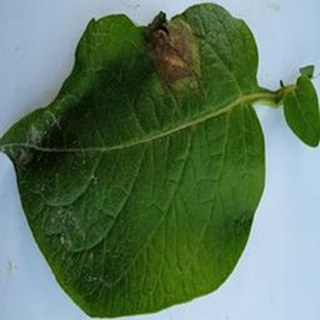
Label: potato_late_blight